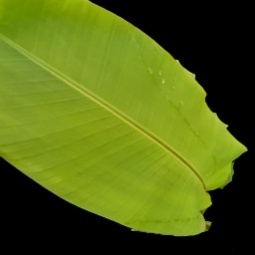
Label: Sulphur